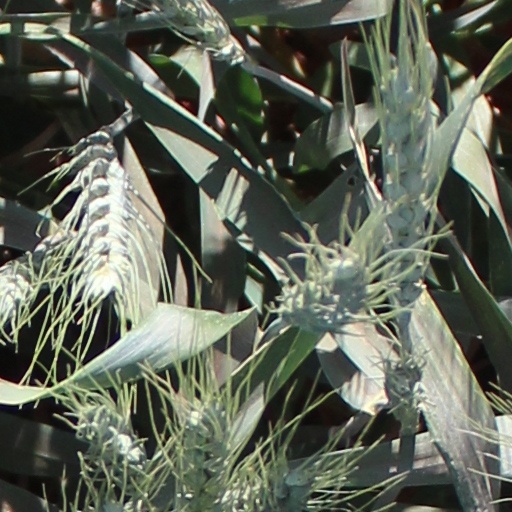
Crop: wheat